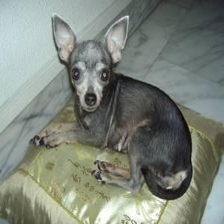
Species: dog
Breed: chihuahua